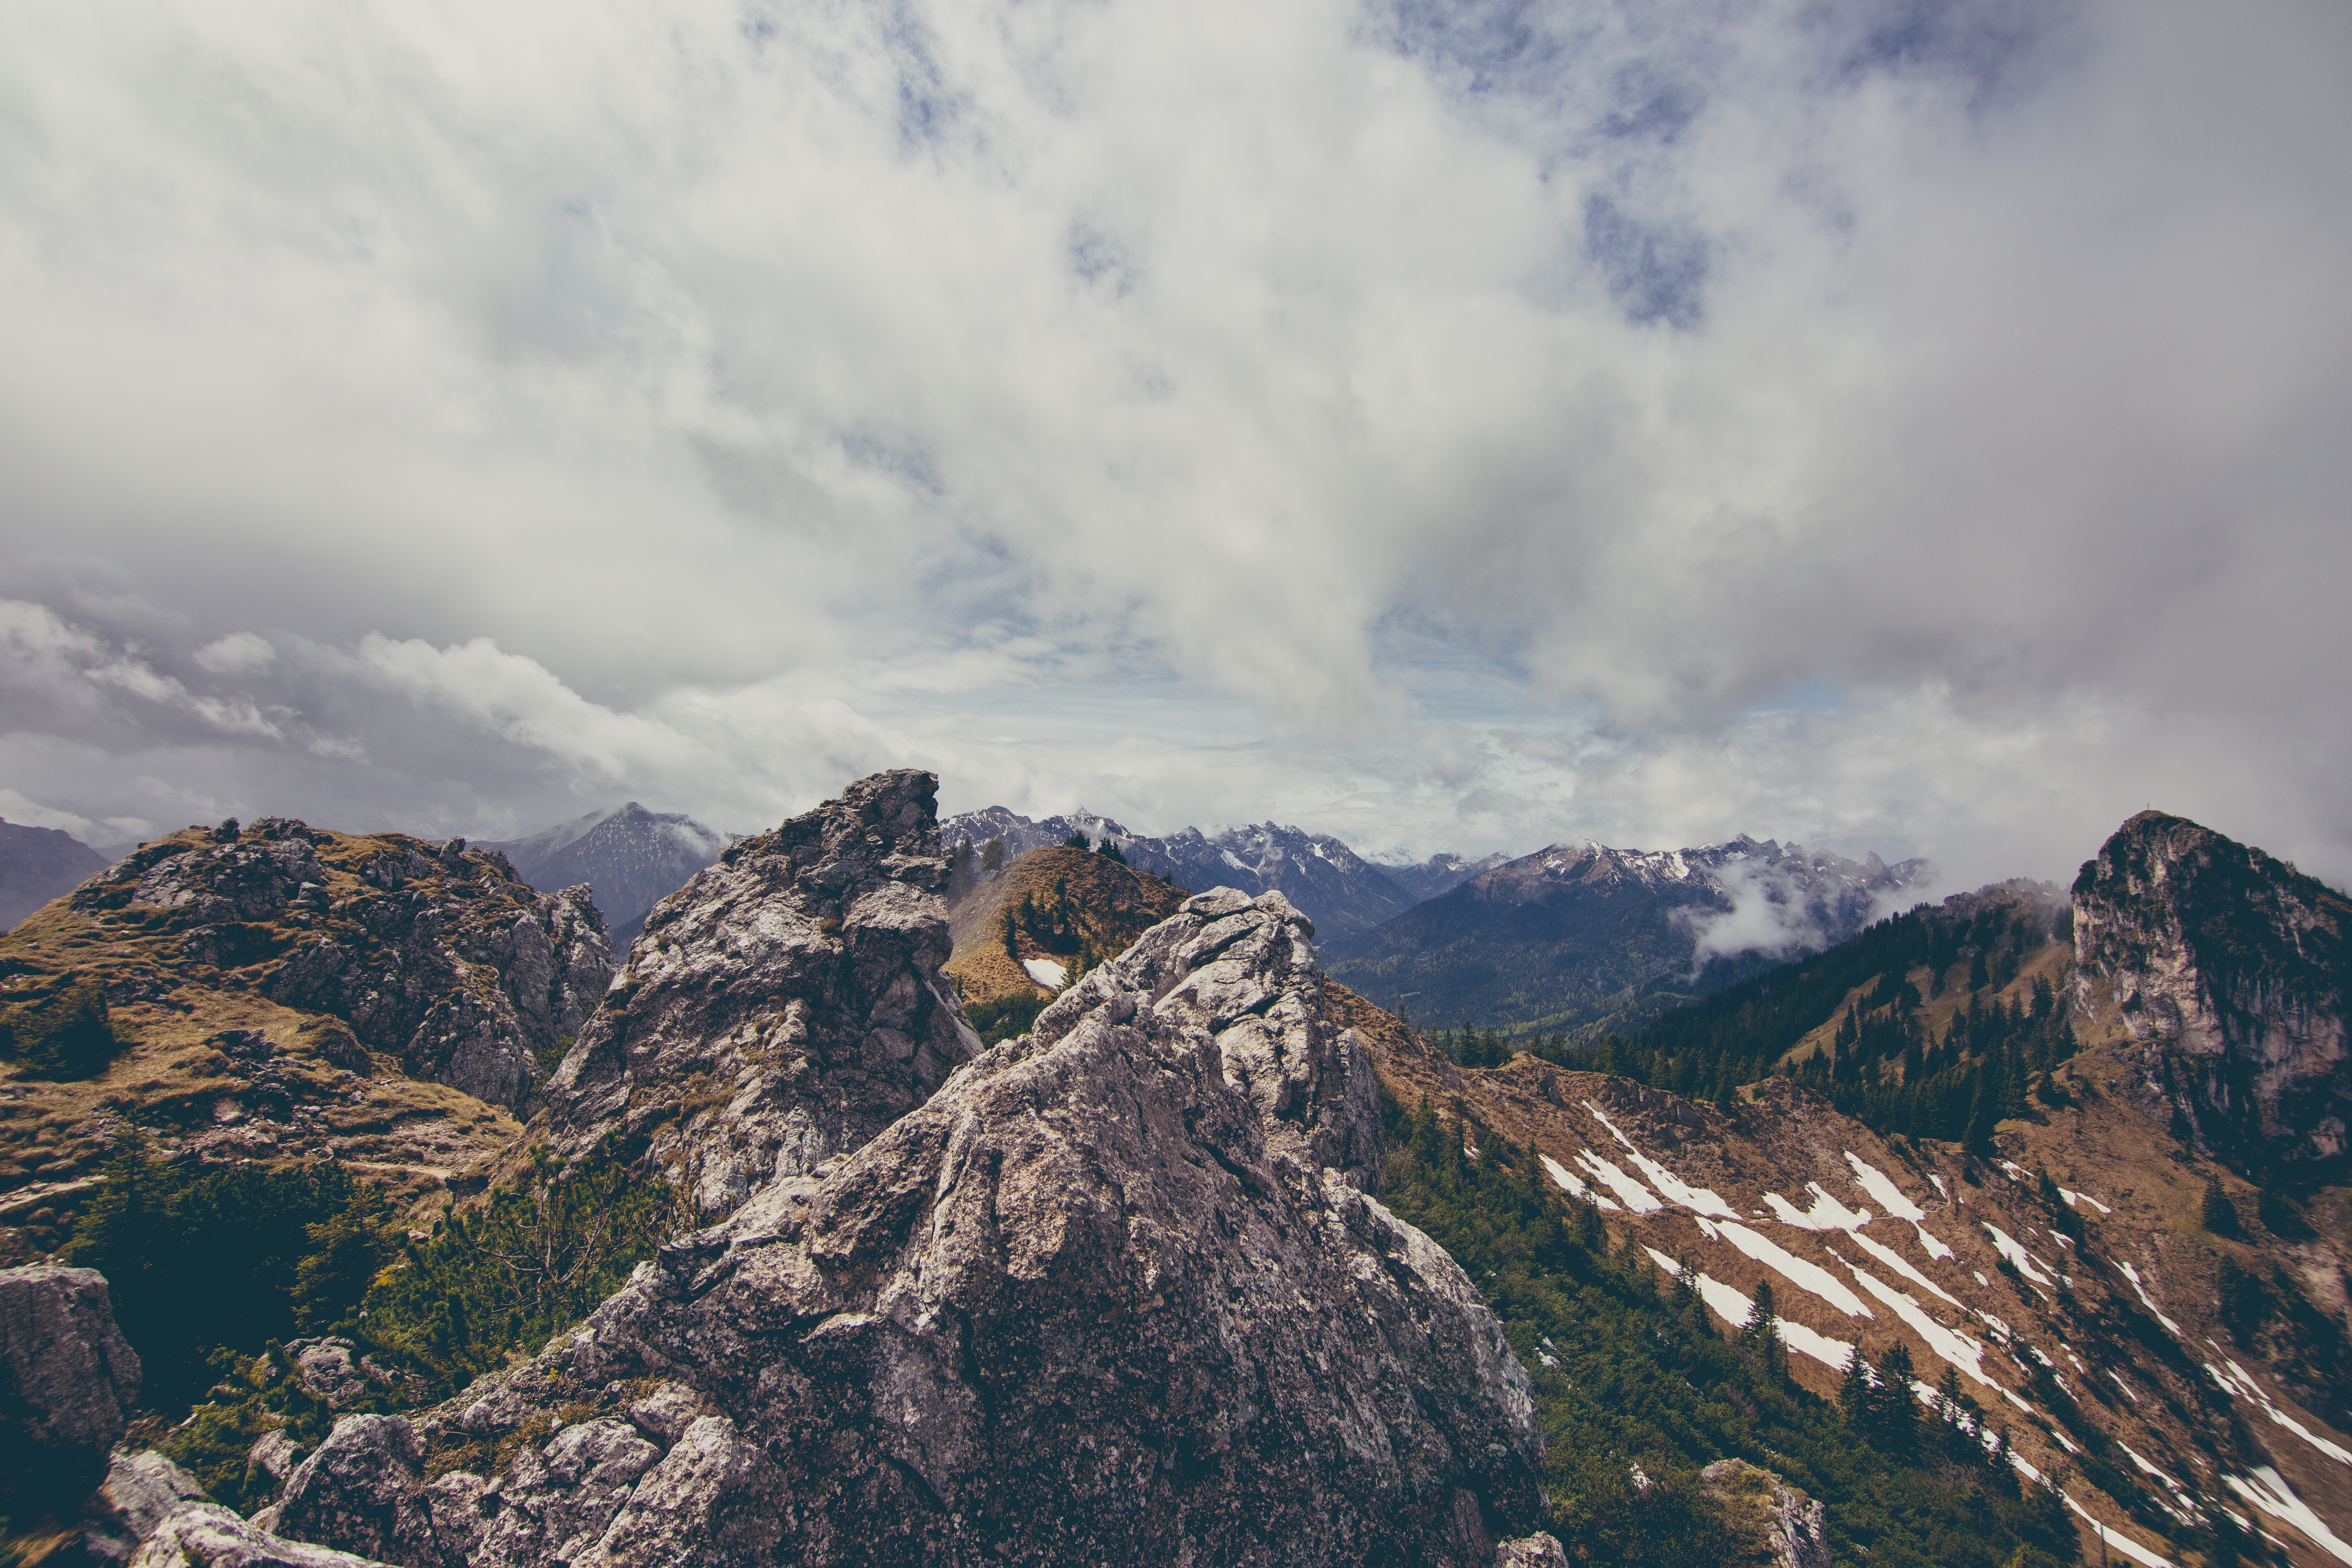
landscape, nature, rock, wilderness, walking, mountain, snow, cloud, hill, adventure, peak, mountain range, slope, ridge, summit, alps, plateau, fell, landform, mountain pass, geographical feature, mountainous landforms